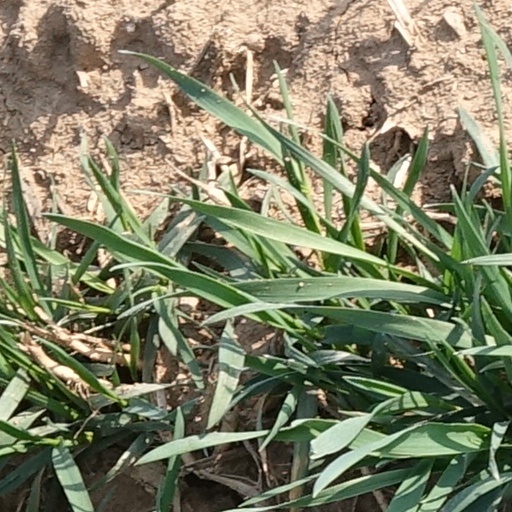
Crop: wheat